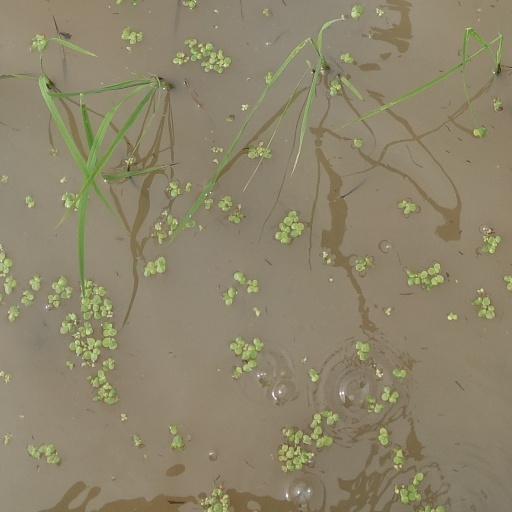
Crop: rice